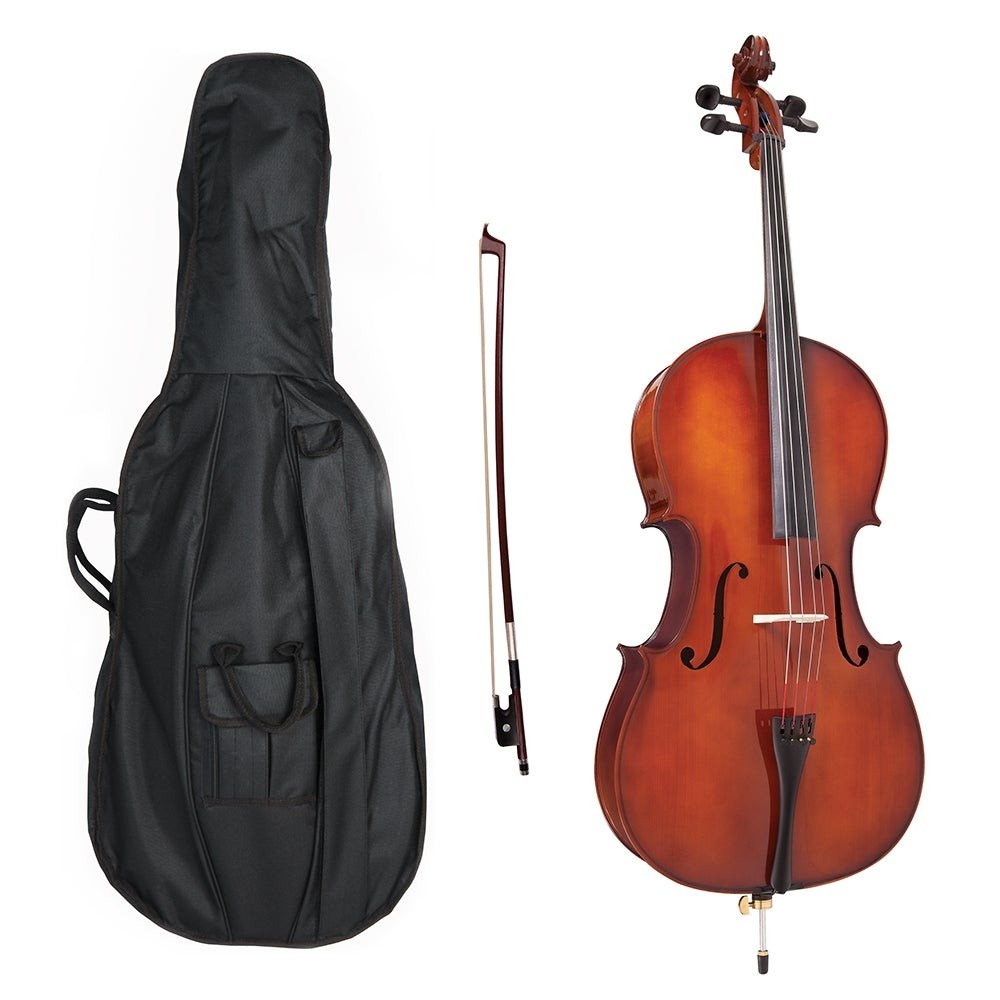
Antoni Debut Cello Outfit ~ 4/4 Size
Perfect for new players. Proffered by educators. In rehearsal, in concert, in junior orchestra, in school, at home, the Antoni 'Debut' Cello Outfit is the ideal student Cello. Fully featured, with a satisfying and sonorous tone, featuring solid timbers and ebony appointments, and provided with a high quality wood bow, the Antoni 'Debut' Cello is a star performer. Antoni 'Debut' Cello Outfit Two-piece figured hand carved solid maple back Hand carved solid maple ribs Double purfling Hand carved solid spruce belly Satin finish maple neck with gloss finish scroll High gloss antique brown varnish Ebony fingerboard Ebony nut Ebony tuning pegs Lightweight alloy tailpiece with integral adjustable fine tuners Ebonised hardwood end pin with adjustable chrome leg and rubber foot Fitted maple bridge Round wood bow with white tip nickel silver winding and leather lapping fitted with natural white horse hair Decorative mounted ebonised hardwood frog with nickel silver ferrule, inlaid eye and screw Heavy, deep padded water resistant 600 denier nylon cordura bag with external bow pockets, accessory pocket and carry straps Rosin
Brand: VIOLINS
Category: Arts & Entertainment > Hobbies & Creative Arts > Musical Instruments > String Instruments > Cellos > Acoustic Cellos